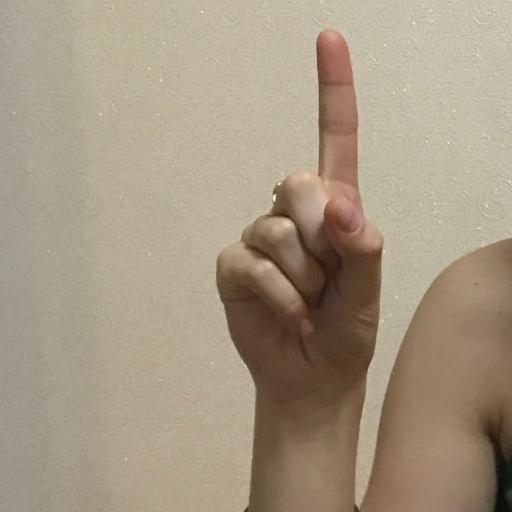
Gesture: one